Robert A. Hatcher

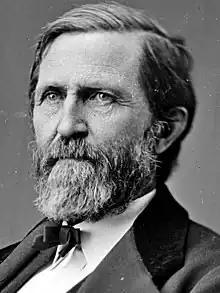
Image of Robert Anthony Hatcher

Robert Anthony Hatcher (February 24, 1819 – December 4, 1886) was an American lawyer, Confederate officer, and politician who served in both the Missouri House of Representatives and the United States House of Representatives. He also represented Missouri in the Second Confederate Congress during the American Civil War.